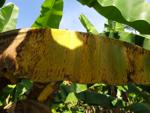
Label: segatoka